John Devine (cyclist)

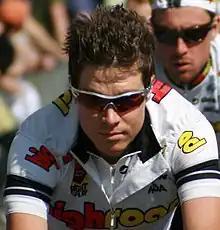

John Devine (born November 2, 1985, in Dixon, Illinois) is an American former professional road bicycle racer.